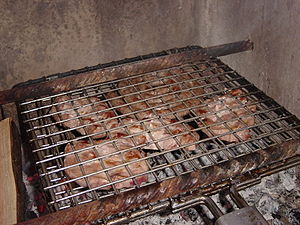
Kotelet
En kotelet er en få cm tyk skive kød, der udskæres af kammen. Den kan forblive på ribbenet. De mest almindelige er svinekoteletter, kalvekoteletter, oksekoteletter og lammekoteletter. Midterstykket af laks i skiver kaldes laksekoteletter. Svinenakken anvendes også til koteletter. De mangler naturligvis ribben, men kaldes nakkekoteletter.